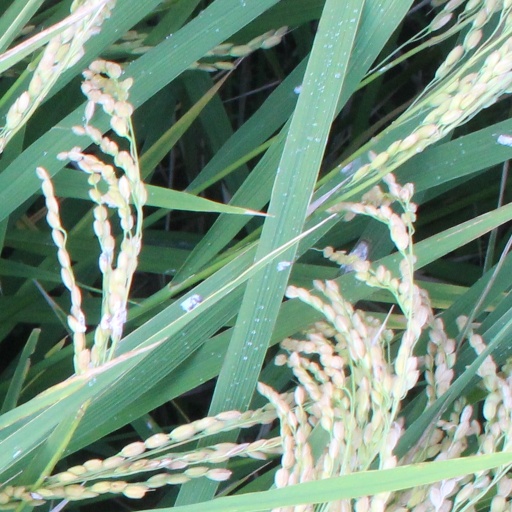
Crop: rice